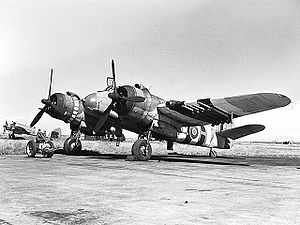
Bristol Beaufighter
Bristol Beaufighter med 8× raketter som bevæbning - og i D-dags bemaling
Bristol Beaufighter var et britisk 2-motors tungt jagerfly udviklet fra torpedoflyet Bristol Beaufort.